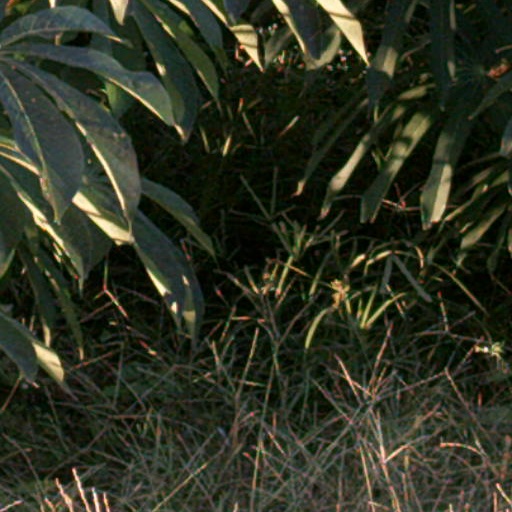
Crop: cassava